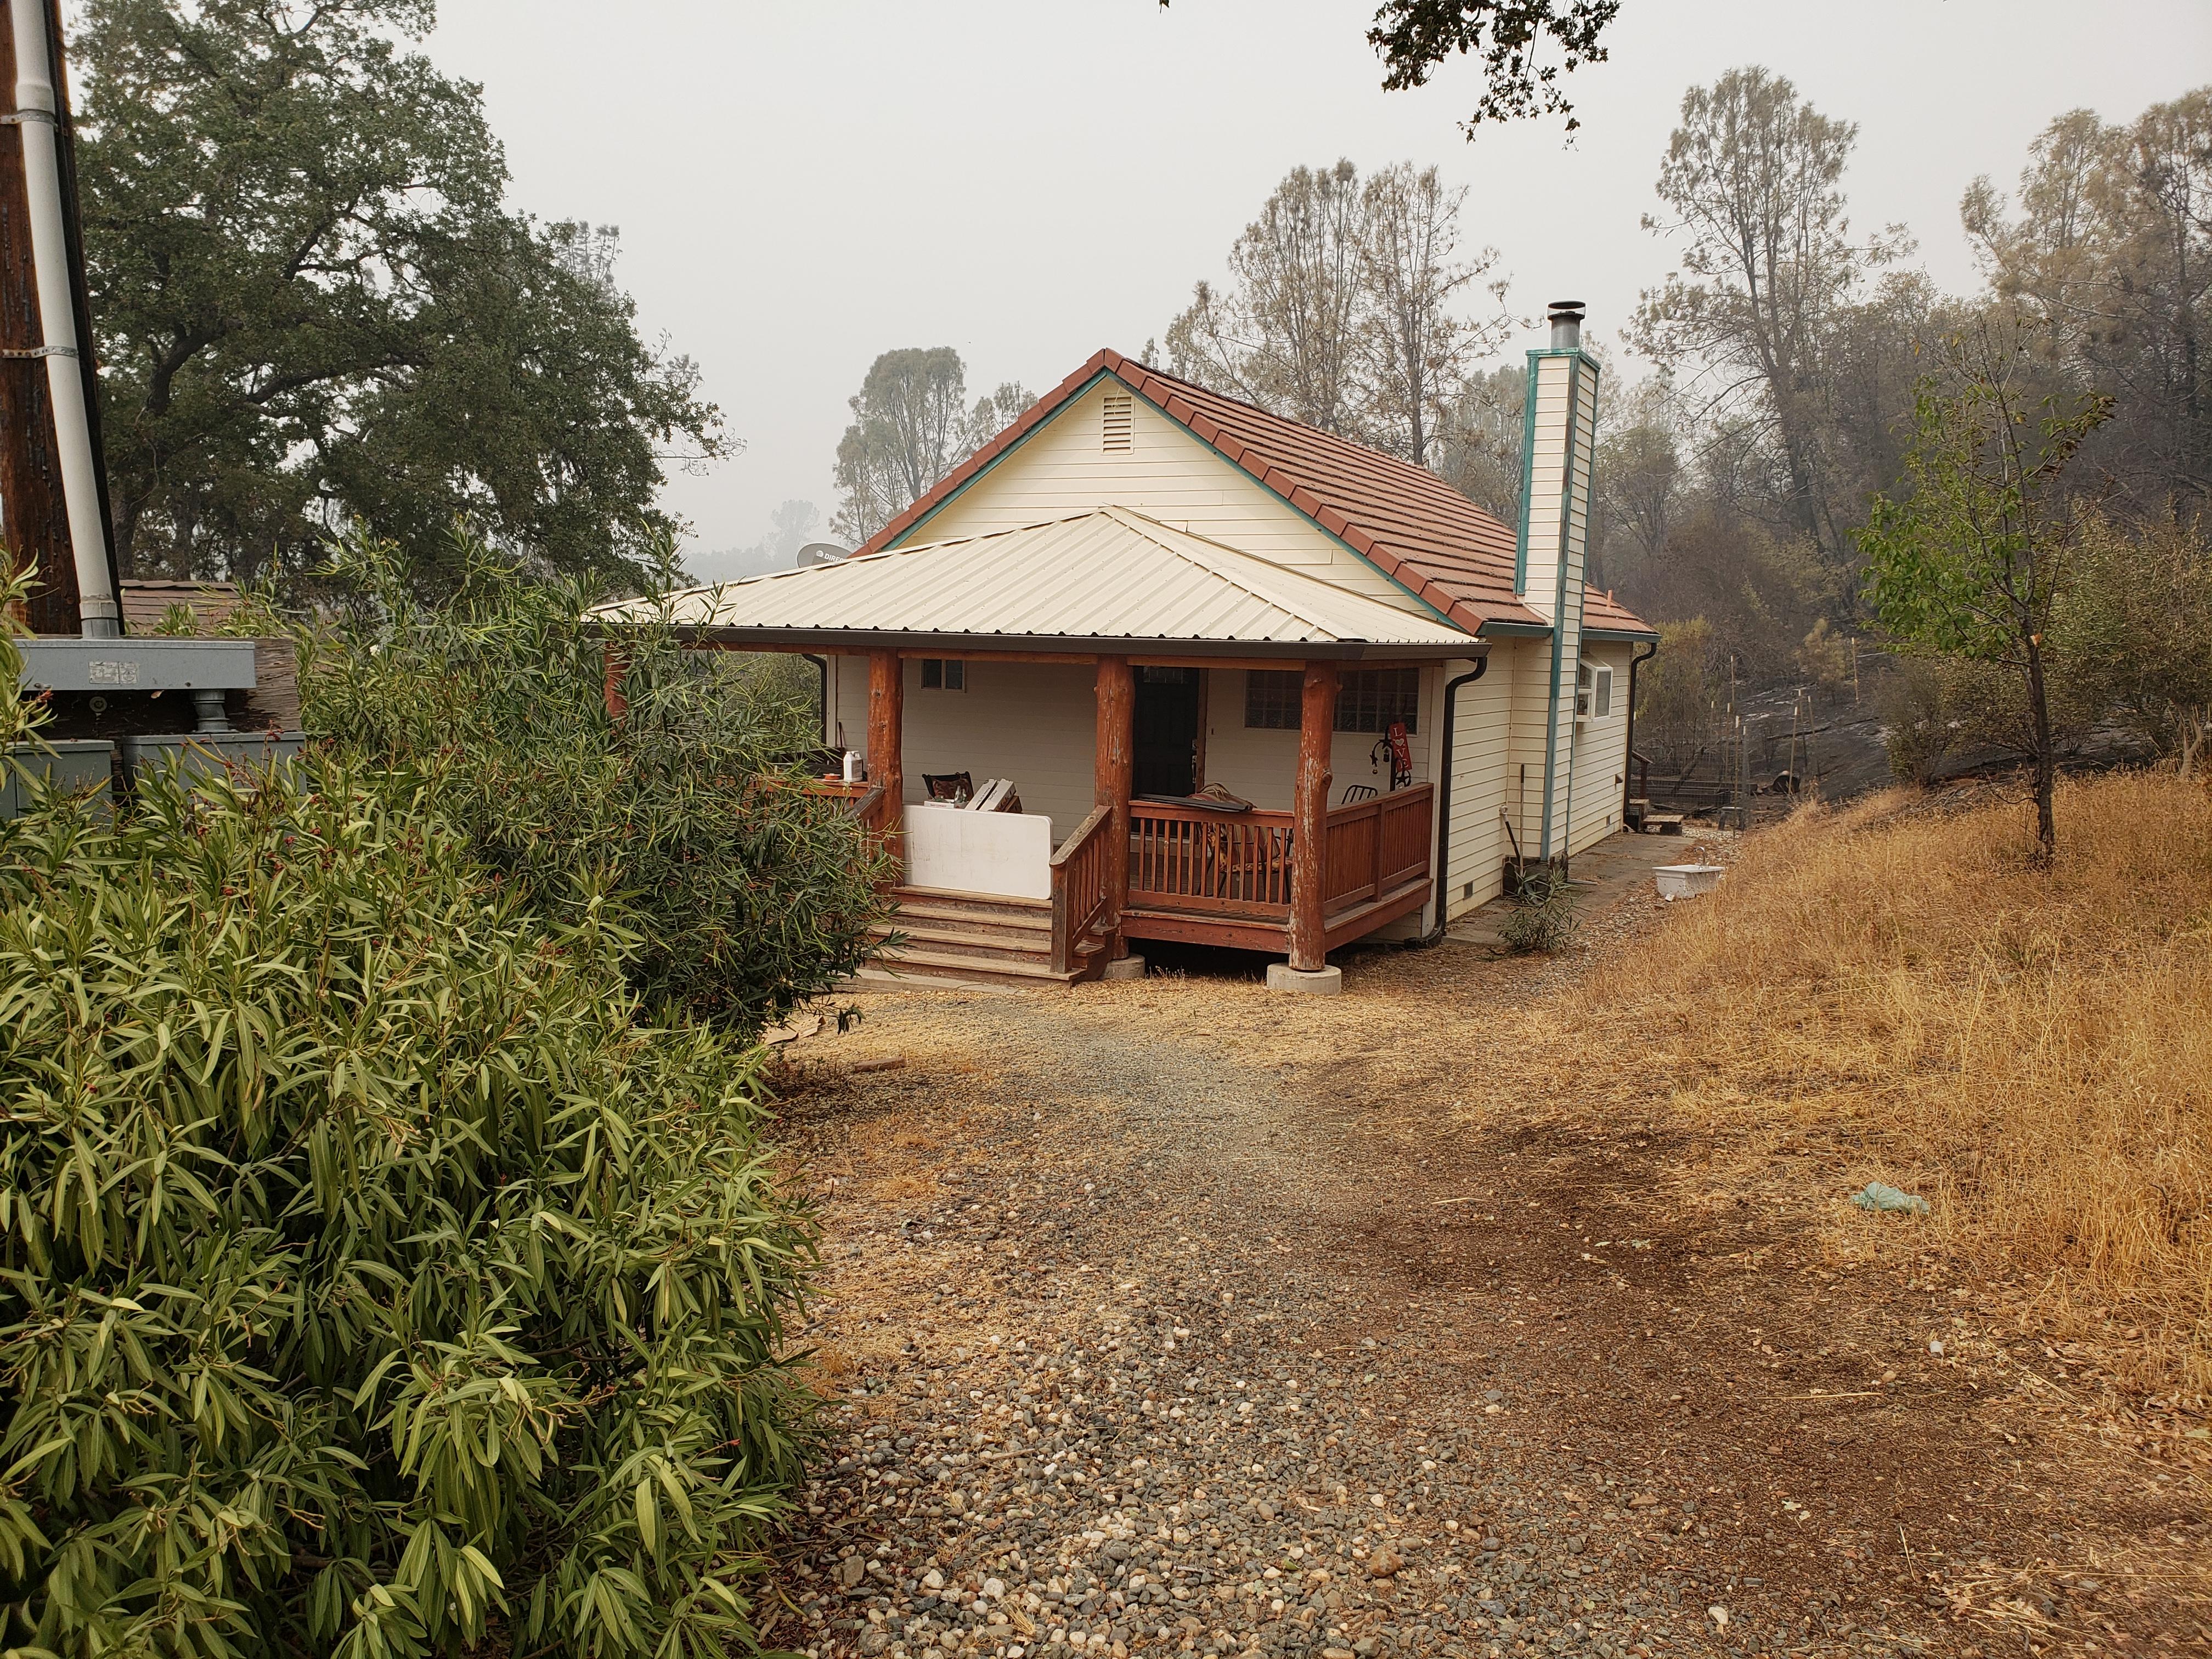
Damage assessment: affected